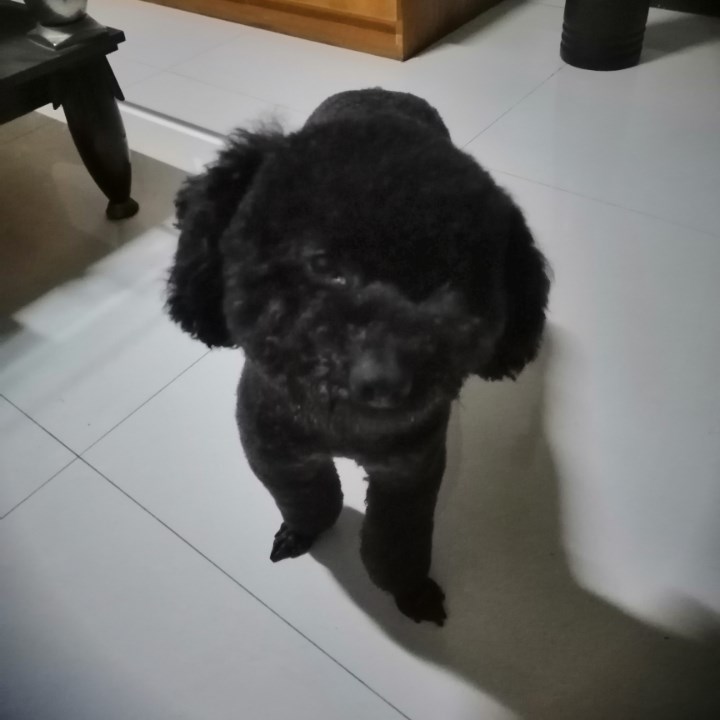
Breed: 7449-n000128-teddy